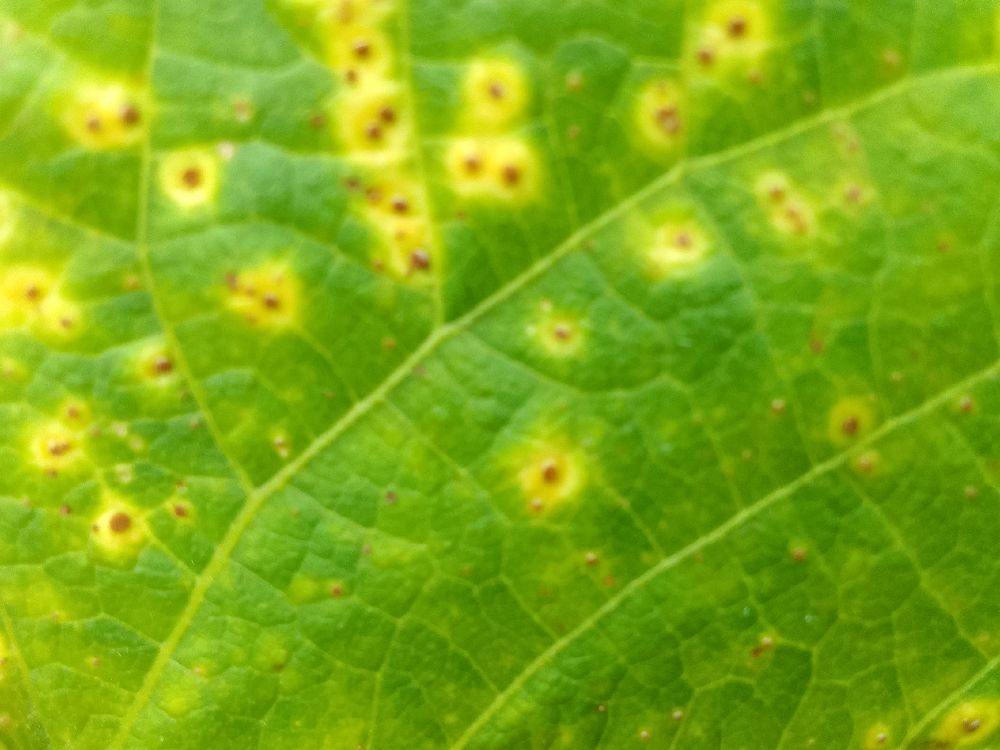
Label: rust